Crossbow

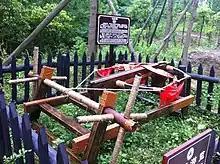
Modern recreation of a mounted triple bow crossbow

The late 4th century author Vegetius, in his "De Re Militari", describes "arcubalistarii" (crossbowmen) working together with archers and artillerymen. However it is disputed whether arcuballistas were crossbows or torsion-powered weapons. The idea that the arcuballista was a crossbow is due to Vegetius referring separately to it and the "manuballista", which was torsion powered. Therefore, if the arcuballista was not like the manuballista, it may have been a crossbow. According to Vegetius these were well-known devices and hence he did not describe them in depth. Joseph Needham argues against the existence of Roman crossbowmen: